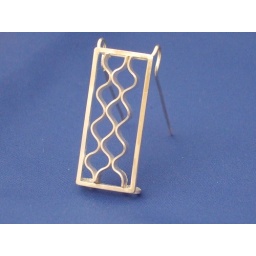
Handmade silver brooch with wave motif inspired by the ancient paper craft of origami.